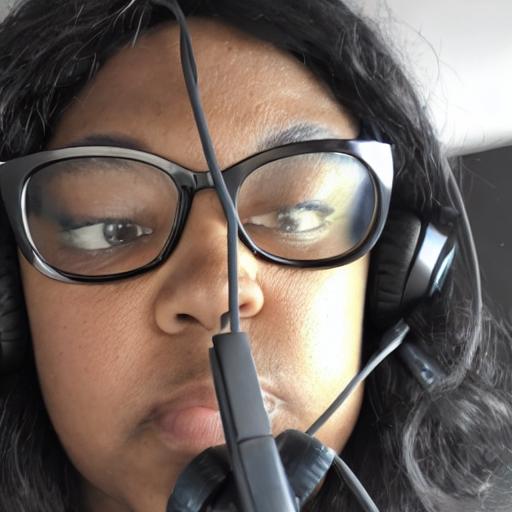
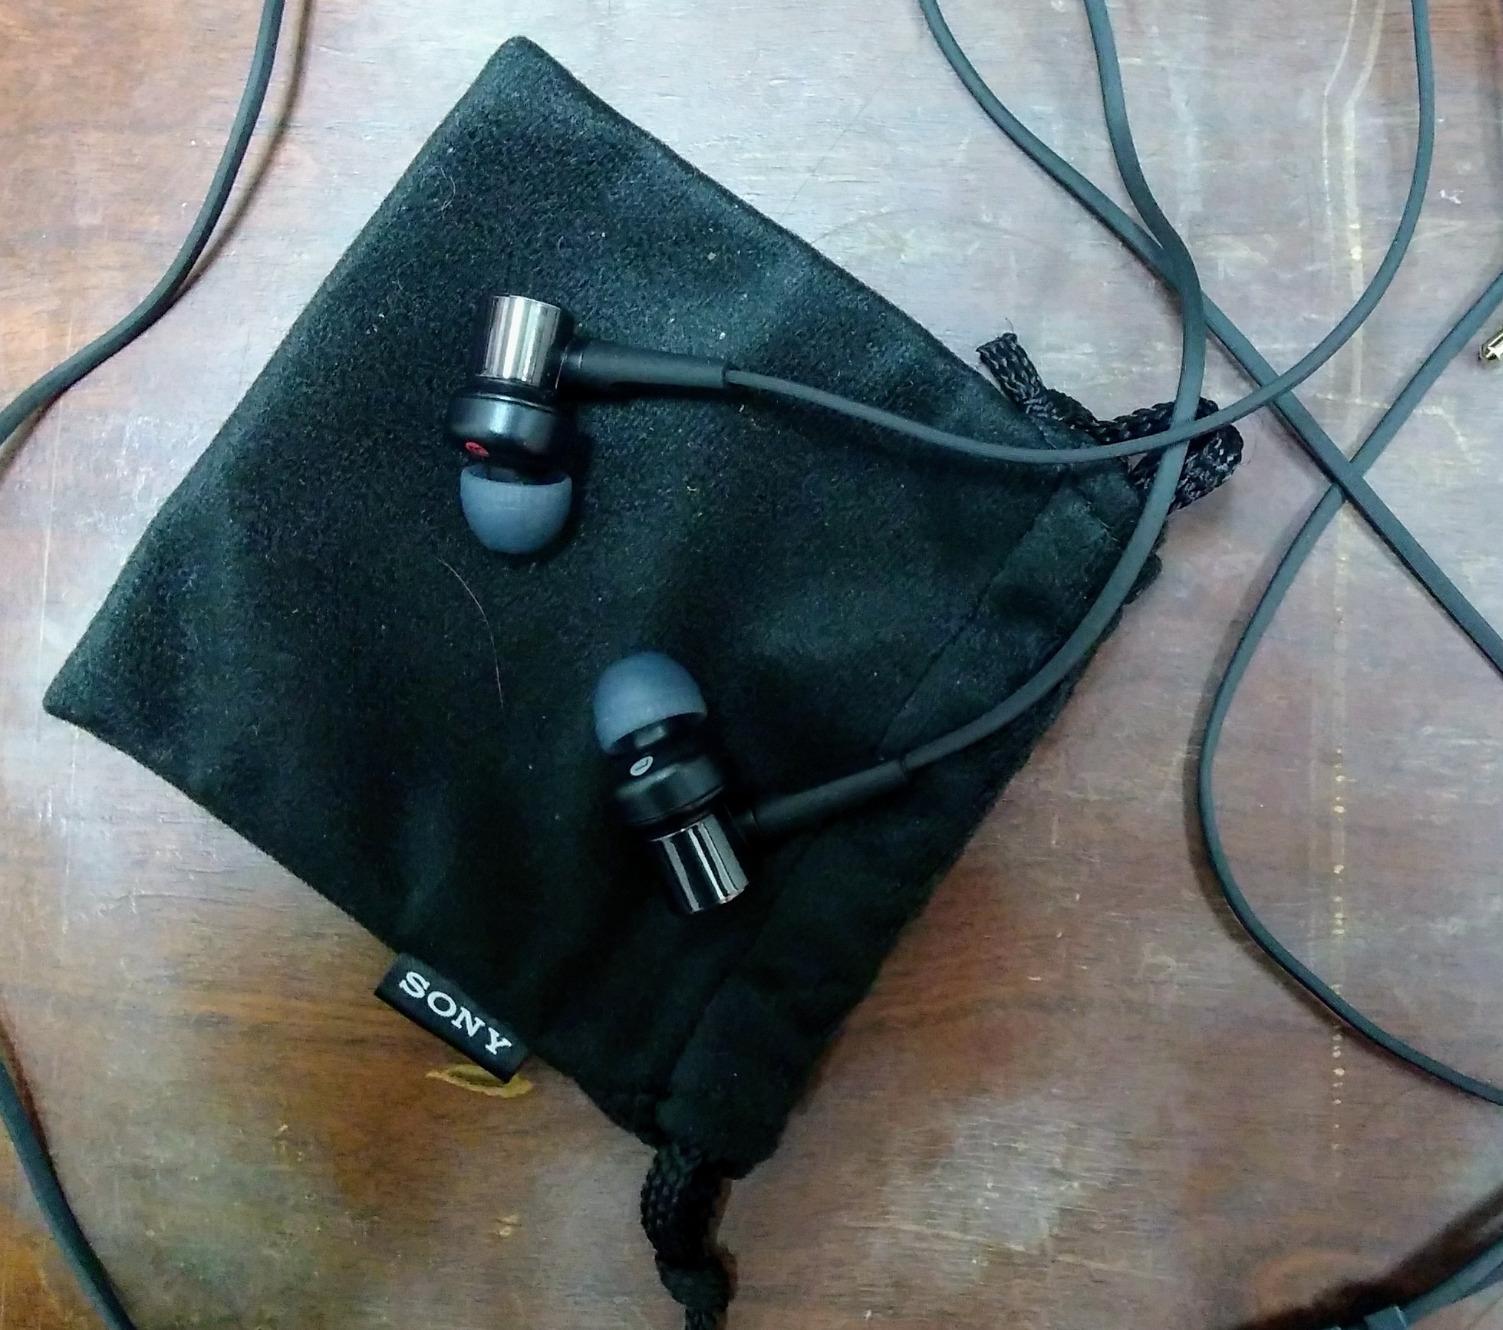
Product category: headphones
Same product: no